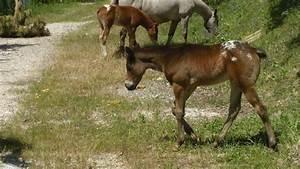
horse